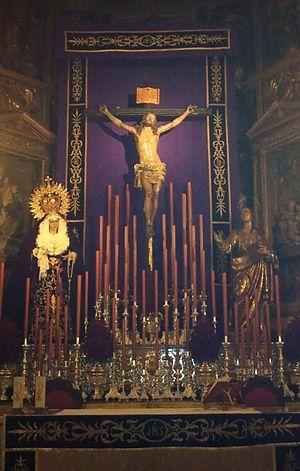
Jaén est une ville espagnole ainsi qu'un municipio, capitale de la province du même nom au nord-est de l'Andalousie. Sa population estimée en 2009 de 116 557 habitants représente environ un sixième de la population totale de la province. La ville est encadrée par l'aire métropolitaine de Jaén, dont elle fait partie, et qui compte un tiers de la population totale de la Province de Jaén.